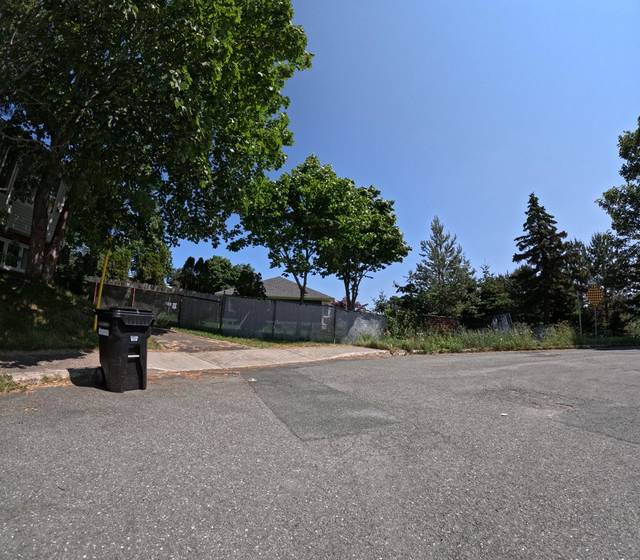
Region: Canada
Coordinates: 47.528, -52.765